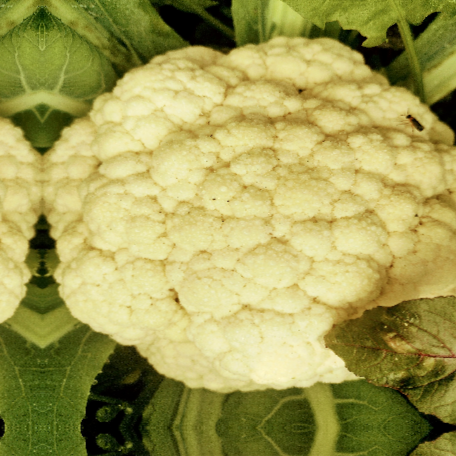
Label: Disease Free